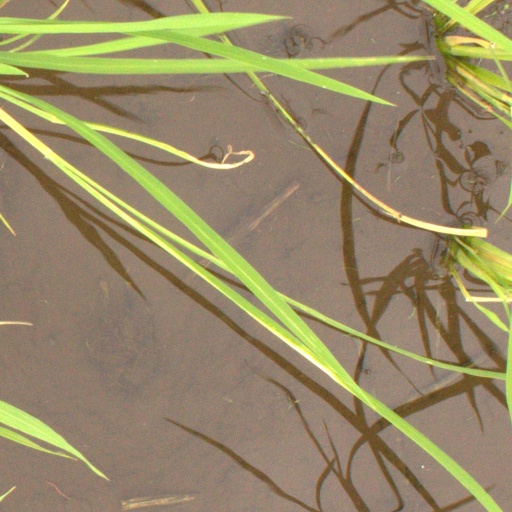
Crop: rice